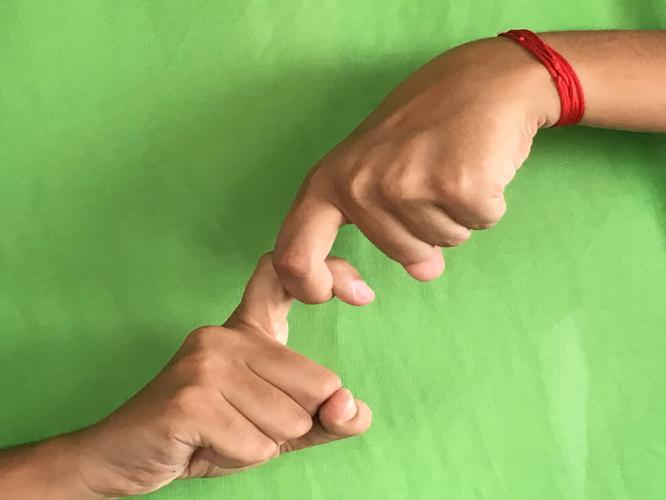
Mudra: Pasha
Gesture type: double_hand